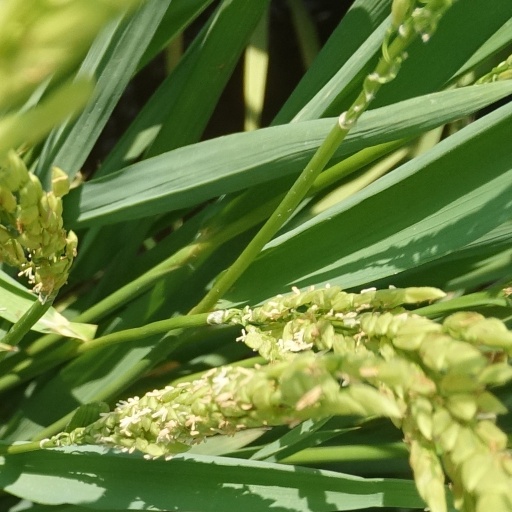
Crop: rice